Feminist views on pornography

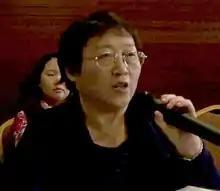
Li Yinhe at the annual analysis of sex and gender events in December, 2011

Critique of censorship has become especially prevalent in China, where pornography is strictly prohibited, and the ownership or sale of pornographic materials can mean life in prison. Feminists like Li Yinhe openly oppose the censorship of pornography and advocate for its decriminalization. Looking to many western countries as an example, Yinhe emphasizes the importance of freedom of expression and cites the 35th article of the Constitution of the People's Republic of China in declaring the right to pornography as a form of free speech.